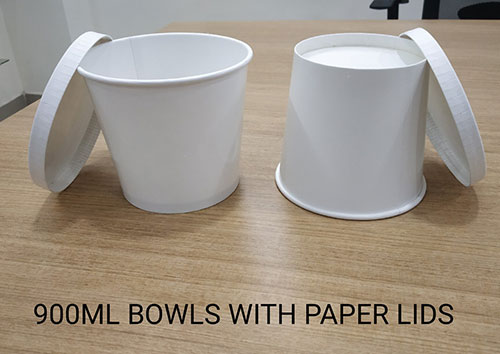
Label: paper